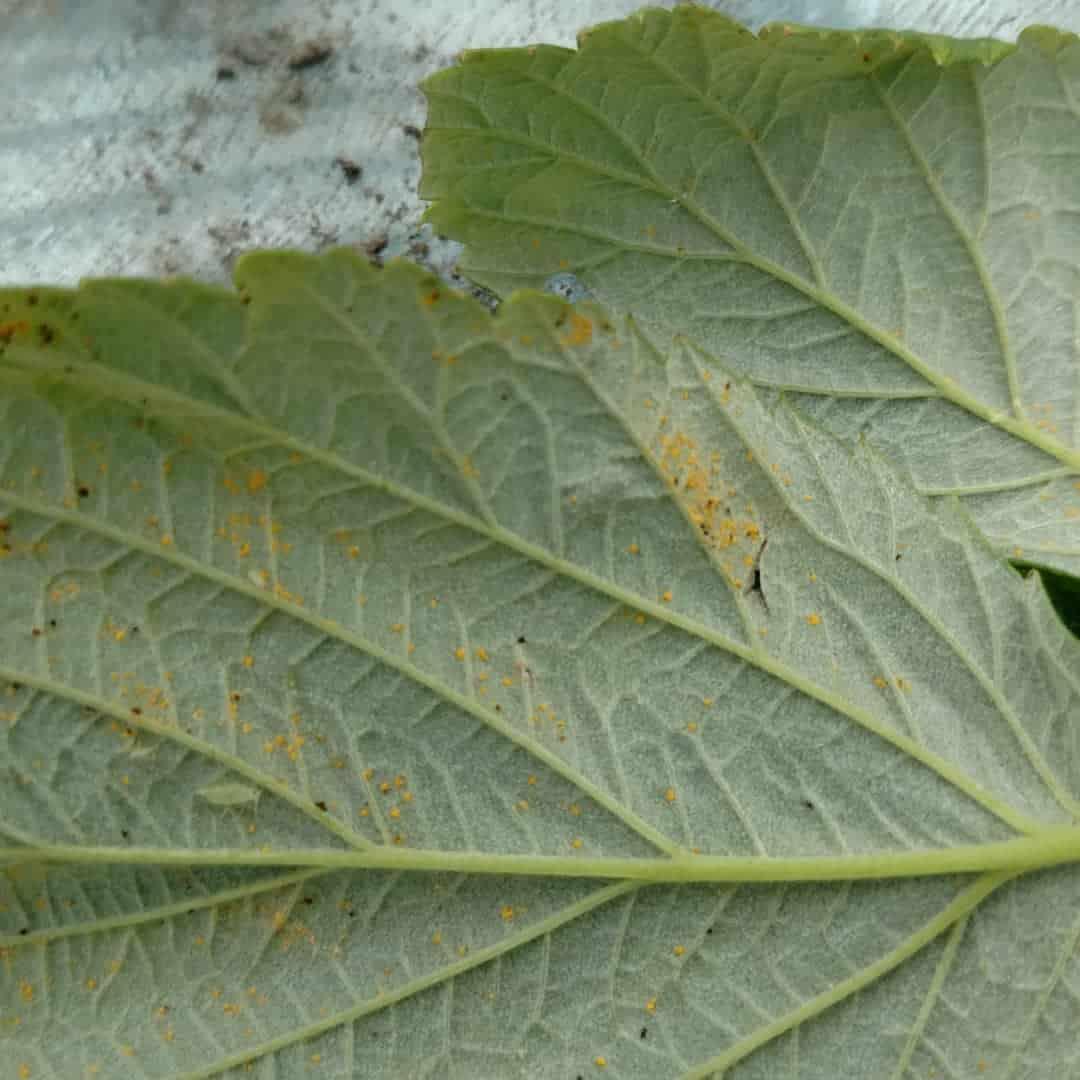
Plant: Raspberry
Disease: raspberry yellow rust